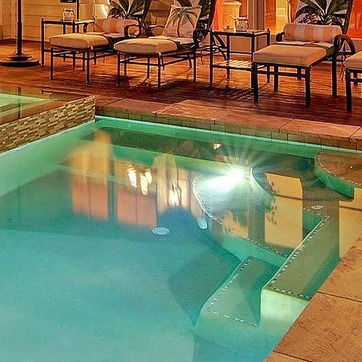
Material: water